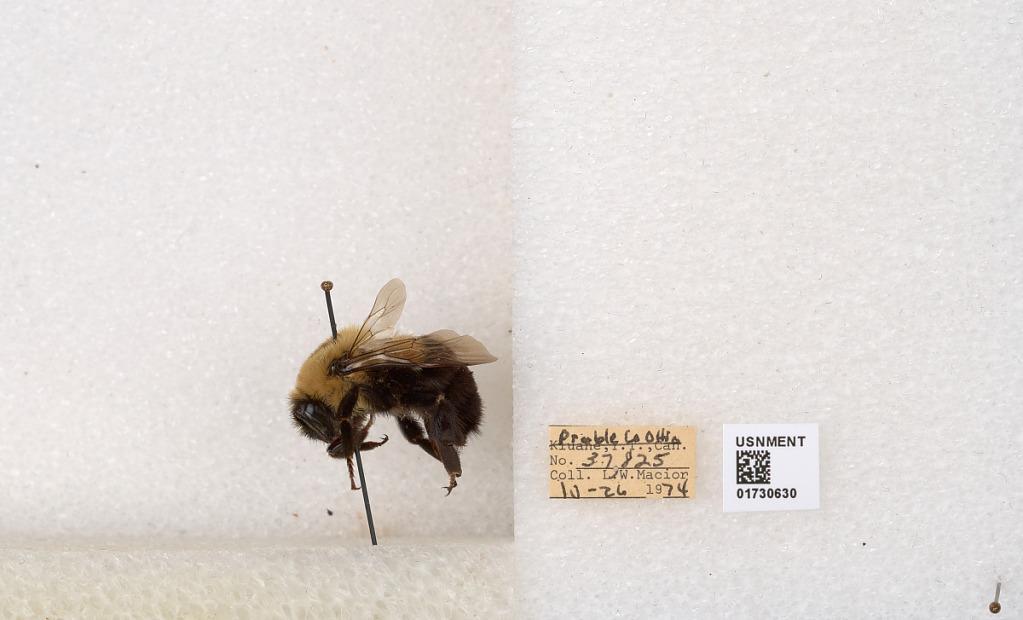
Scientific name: Bombus impatiens Cresson
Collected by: L. Macior
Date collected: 1974-4-26
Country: United States
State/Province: Ohio
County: Preble
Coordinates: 39.7416, -84.648